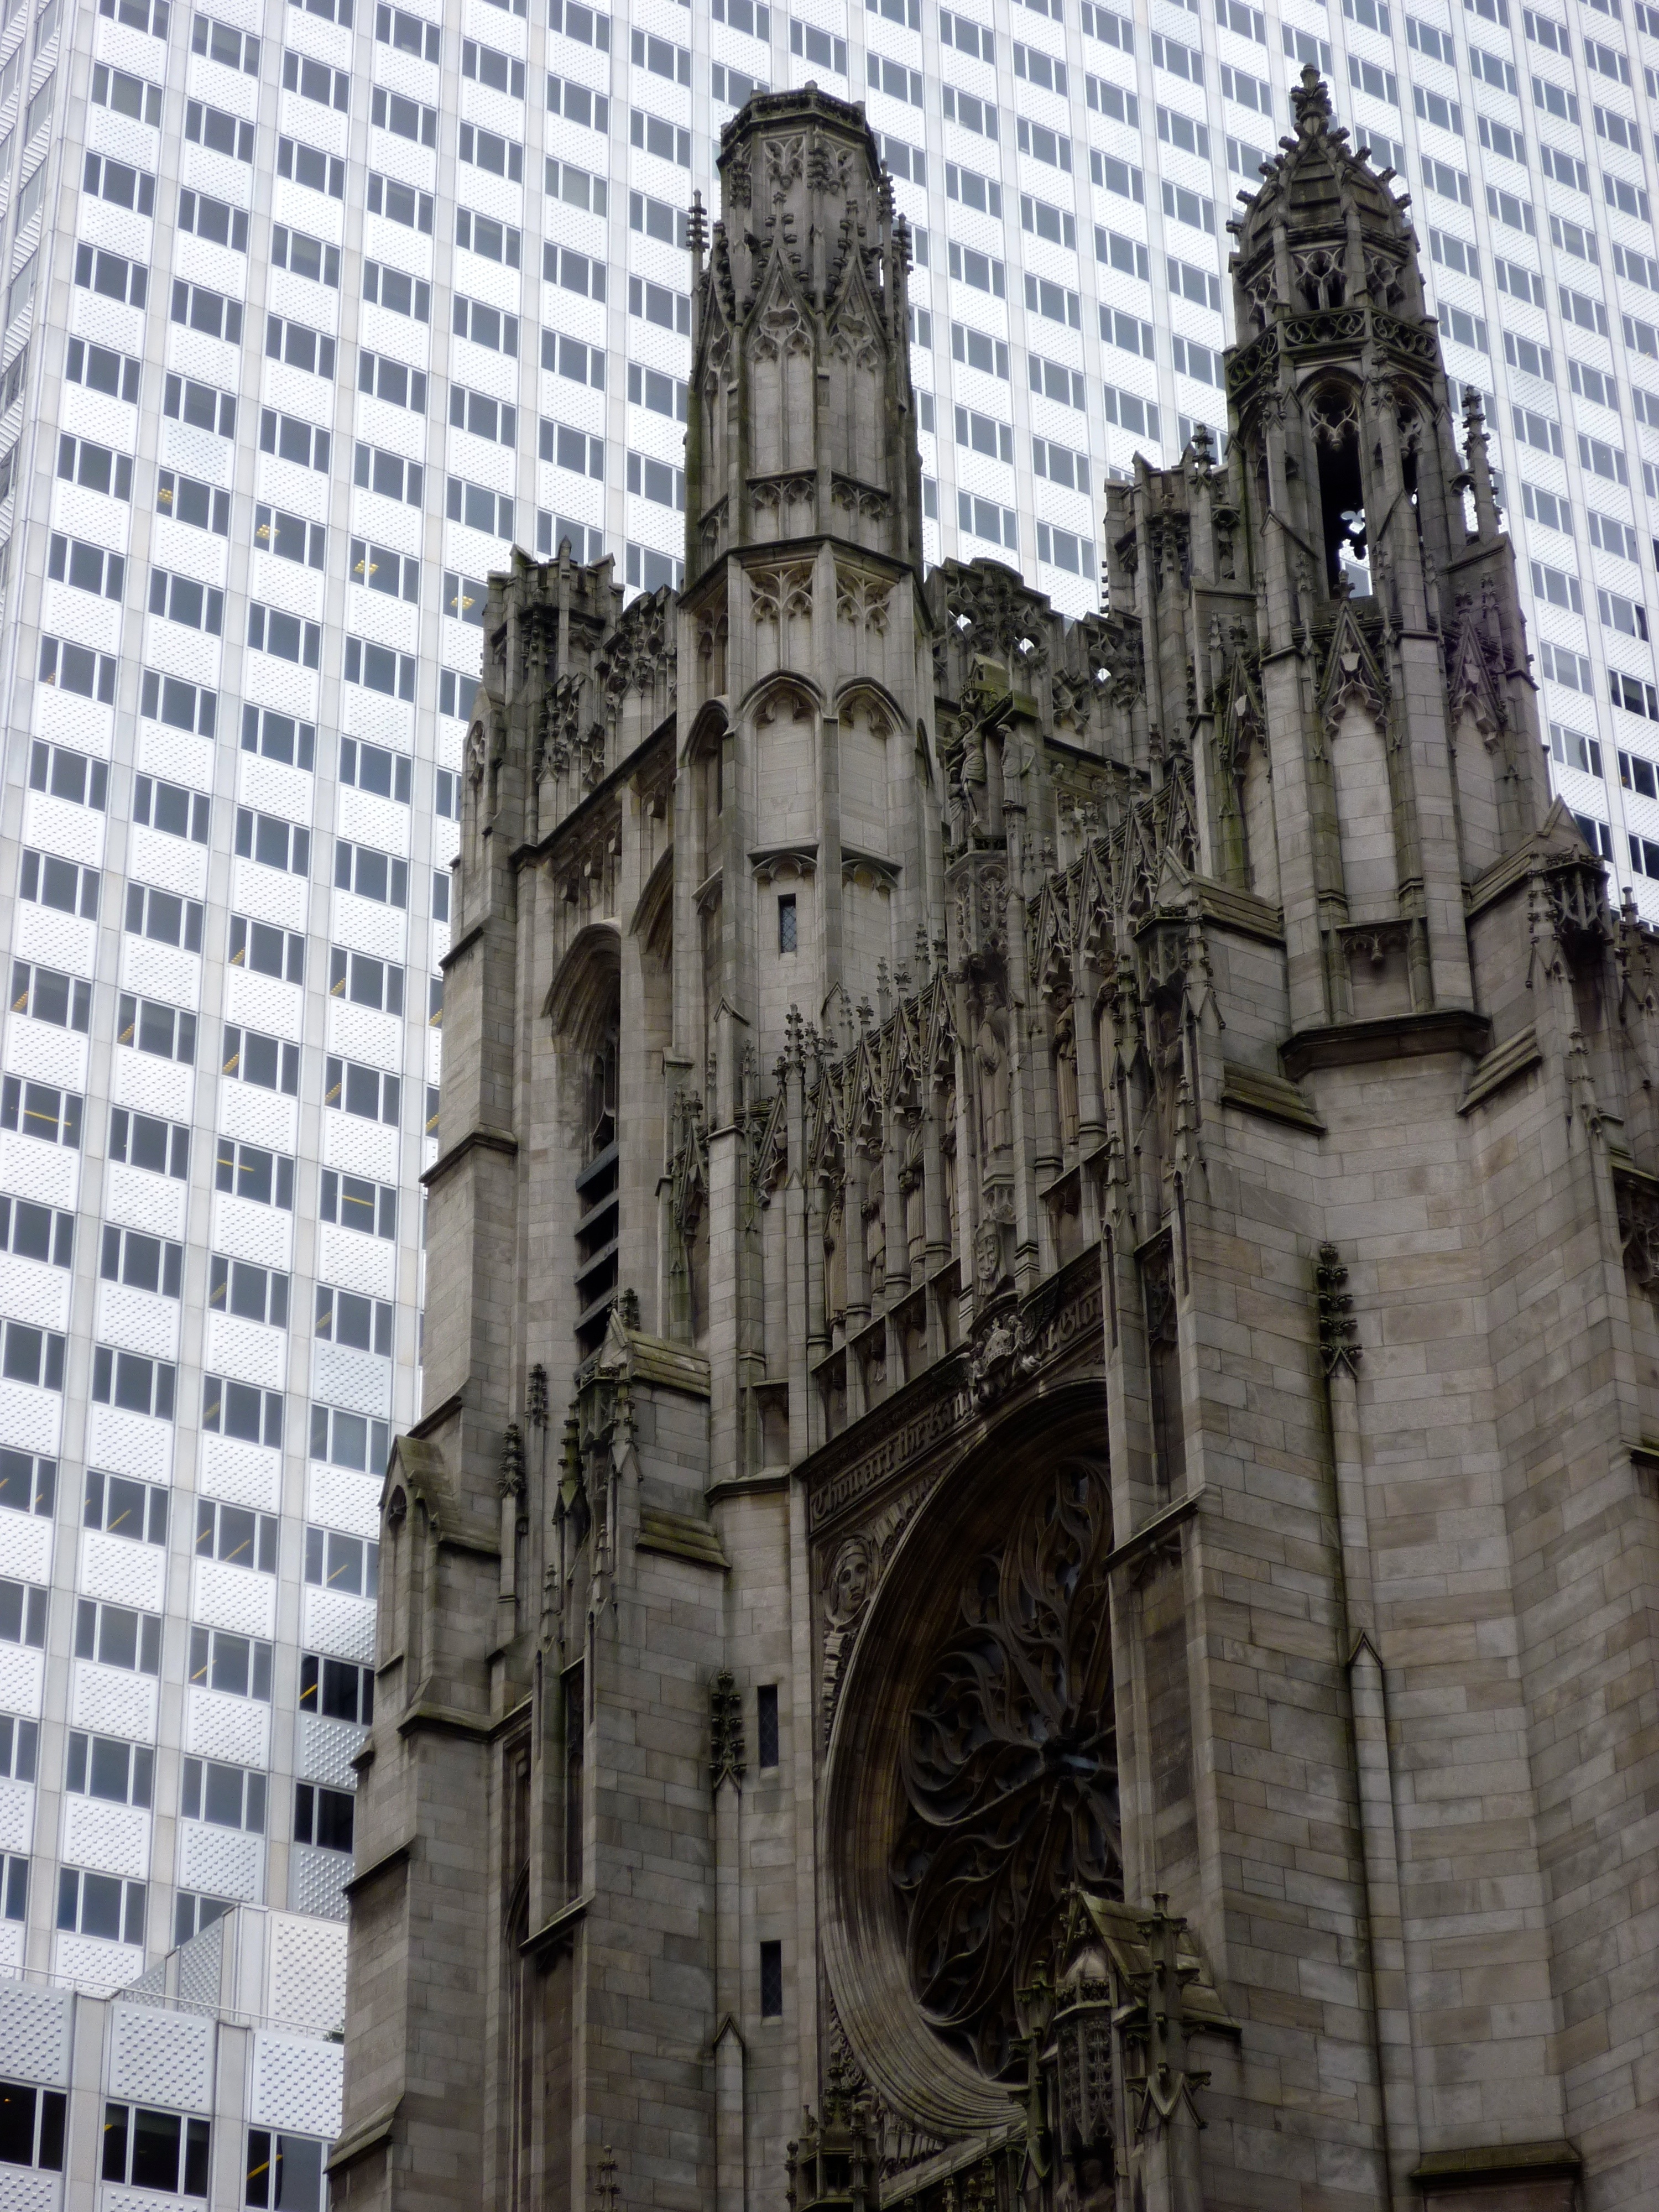
architecture, building, city, skyscraper, urban, landmark, facade, contrast, cathedral, spire, metropolis, gothic architecture, urban area